Giano II di Campofregoso

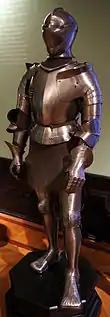
The armour of Giano II di Campofregoso, made c. 1510

Giano II di Campofregoso (1455–1529) was the 43rd Doge of Genoa, ruling from 29 June 1512 to 25 May 1513.